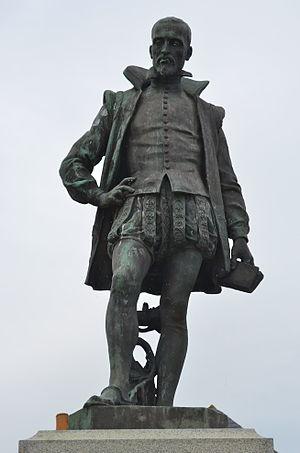
Statue Joachim du Bellay - Ancenis (Loire-Atlantique)
Joachim du Bellay /ʒɔaʃɛ̃ dy bɛlɛ/ ou Joachim Du Bellay est un poète français né vers 1522 à Liré en Anjou et mort le 1ᵉʳ janvier 1560 à Paris. Sa rencontre avec Pierre de Ronsard fut à l'origine de la formation de la Pléiade, groupe de poètes pour lequel du Bellay rédigea un manifeste, la Défense et illustration de la langue française. Son œuvre la plus célèbre, Les Regrets, est un recueil de sonnets d'inspiration élégiaque puis satirique et finalement encomiastique écrit à l'occasion de son voyage à Rome de 1553 à 1557.